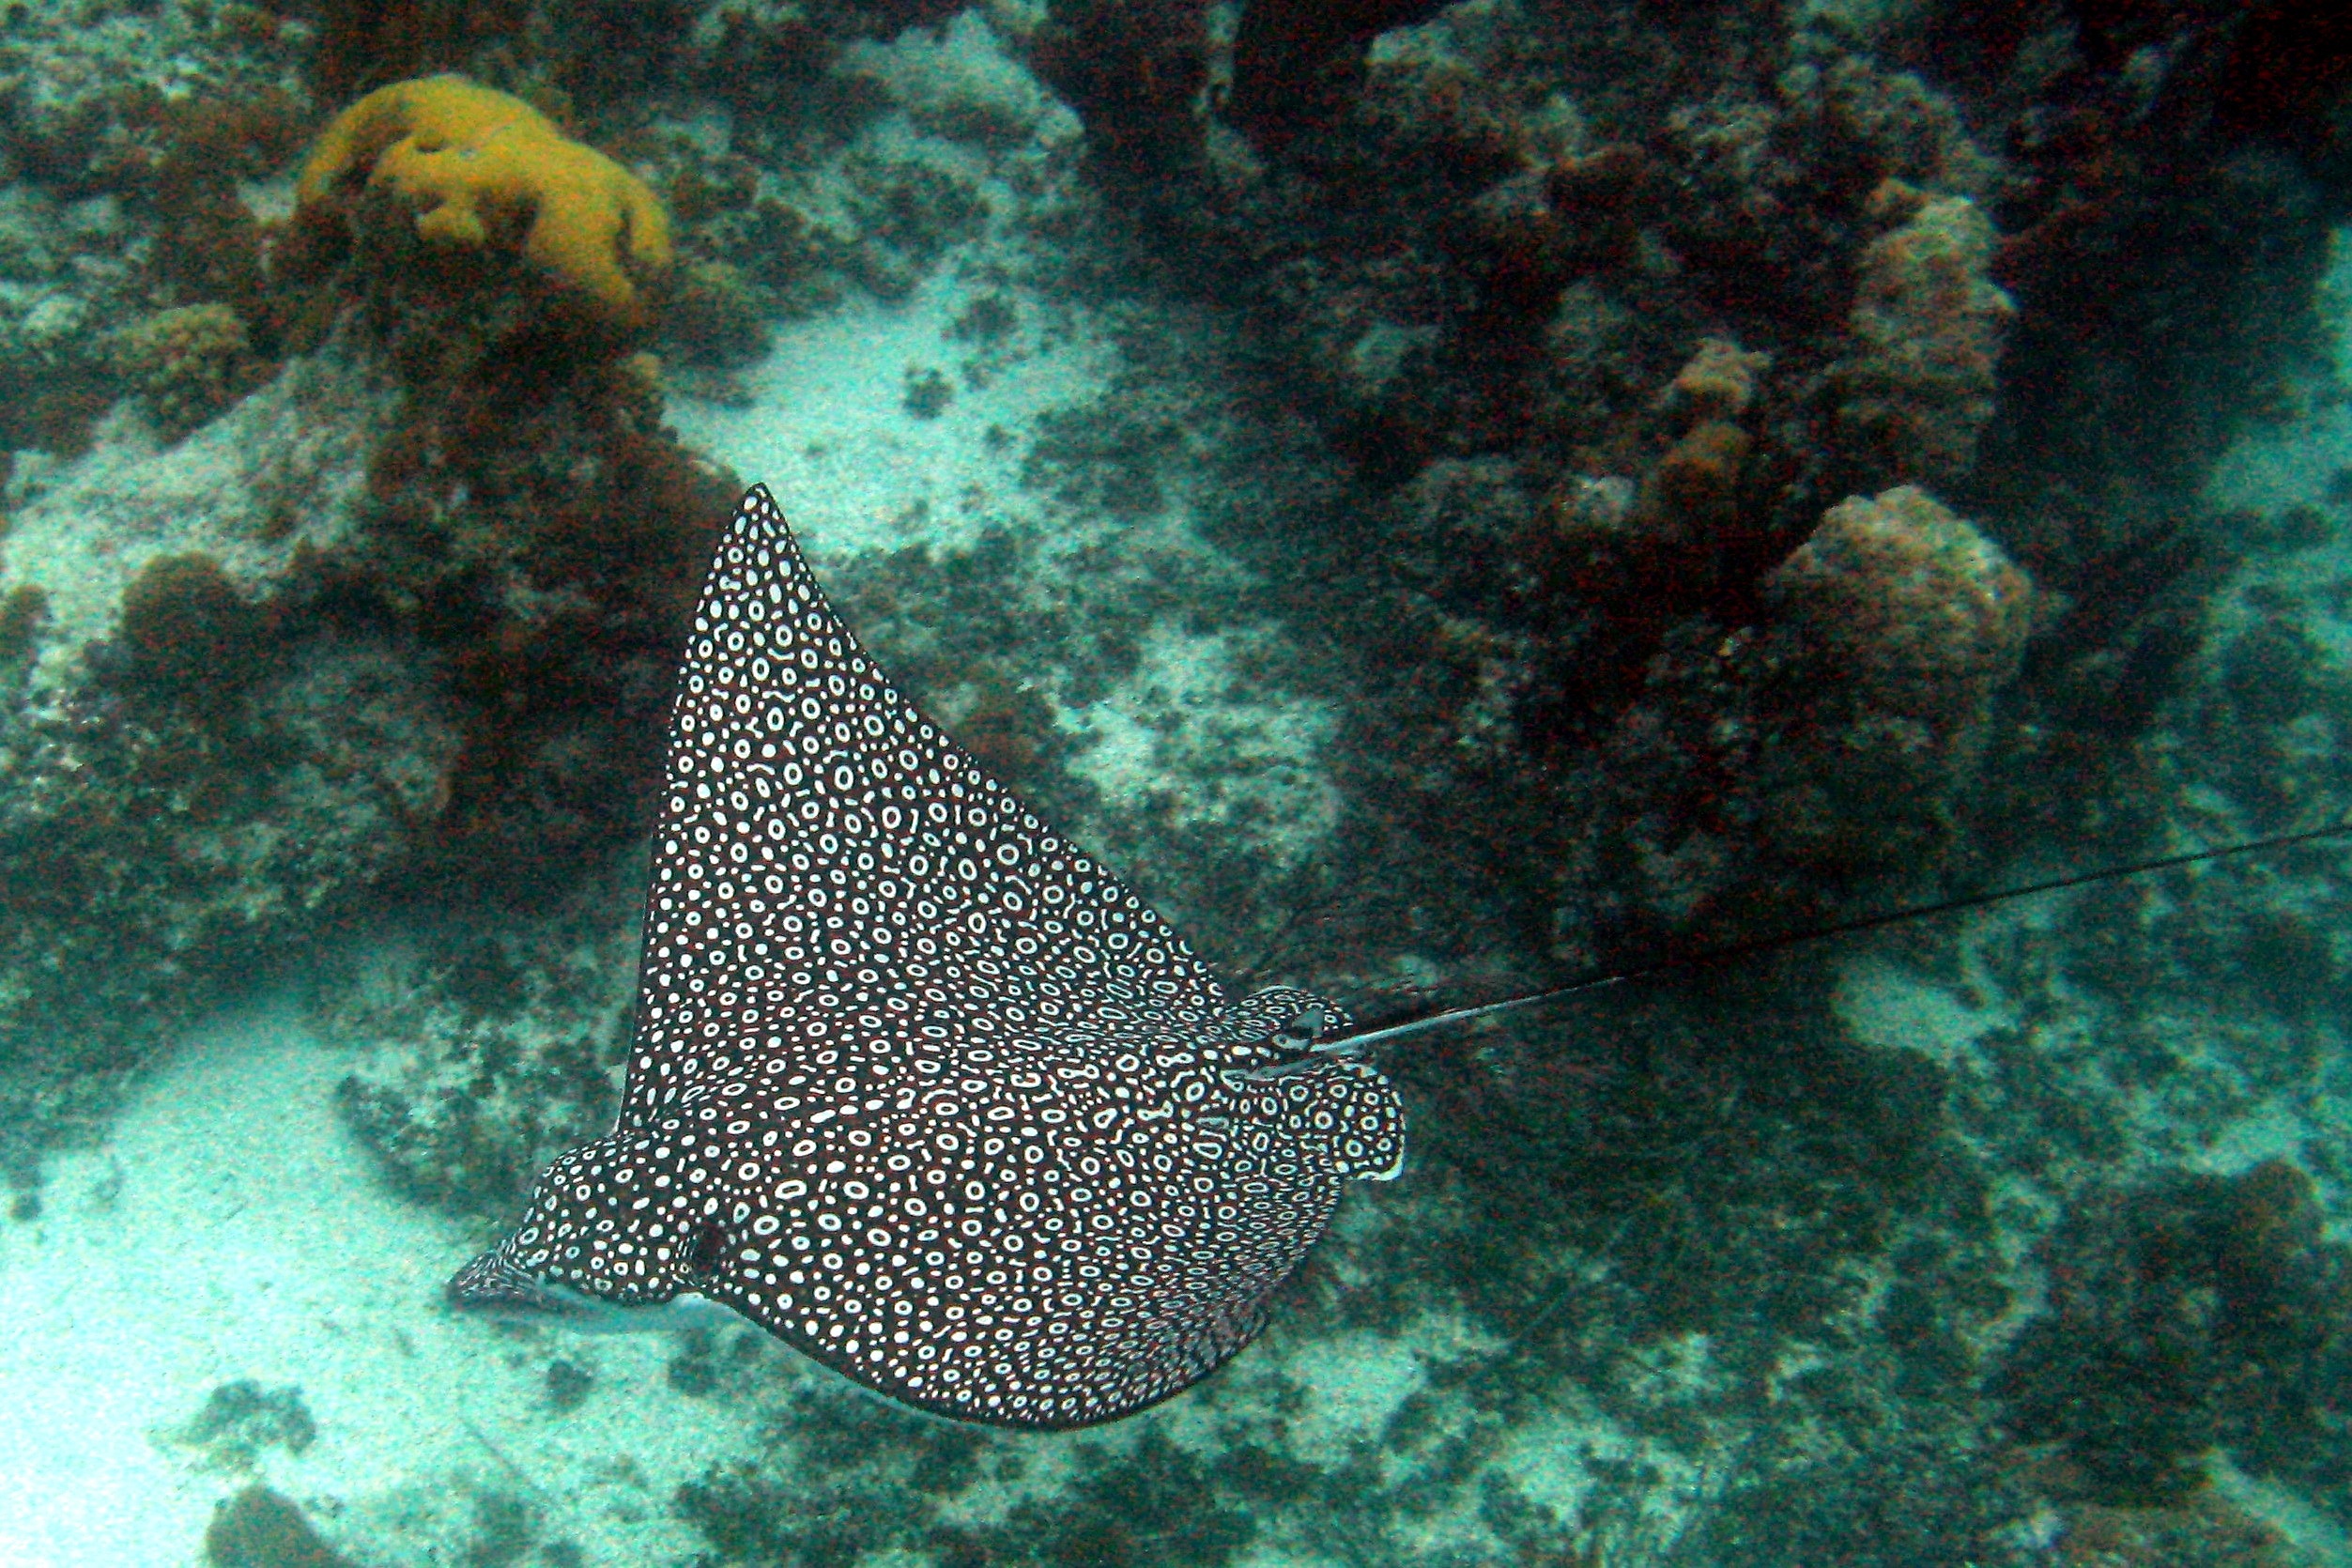
water, ocean, ray, underwater, tropical, biology, eagle, fish, coral, swimming, coral reef, reef, spotted, habitat, turks and caicos, marine biology, coral reef fish, stony coral